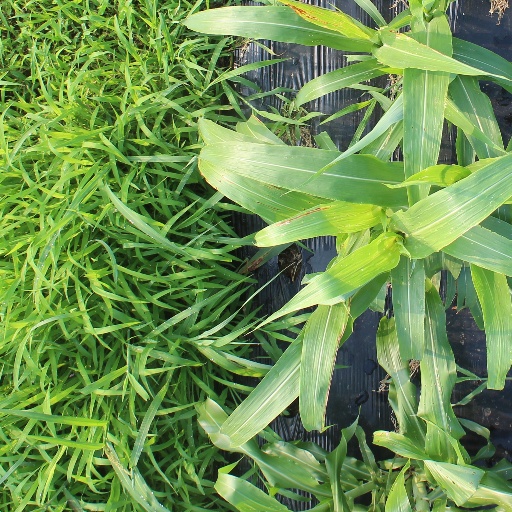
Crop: sorghum